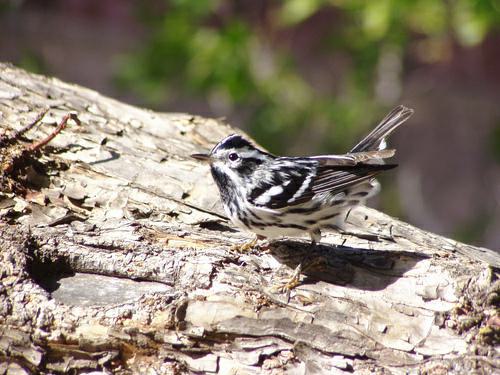
A photo of a black and white warbler